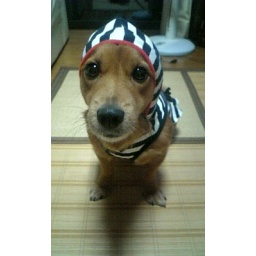
The dog in this photograph is a pet dog in my home. These clothes are often wean. This clothes are her favorite.